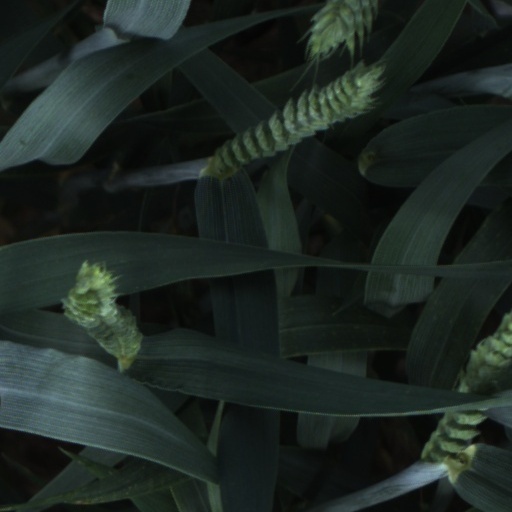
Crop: wheat